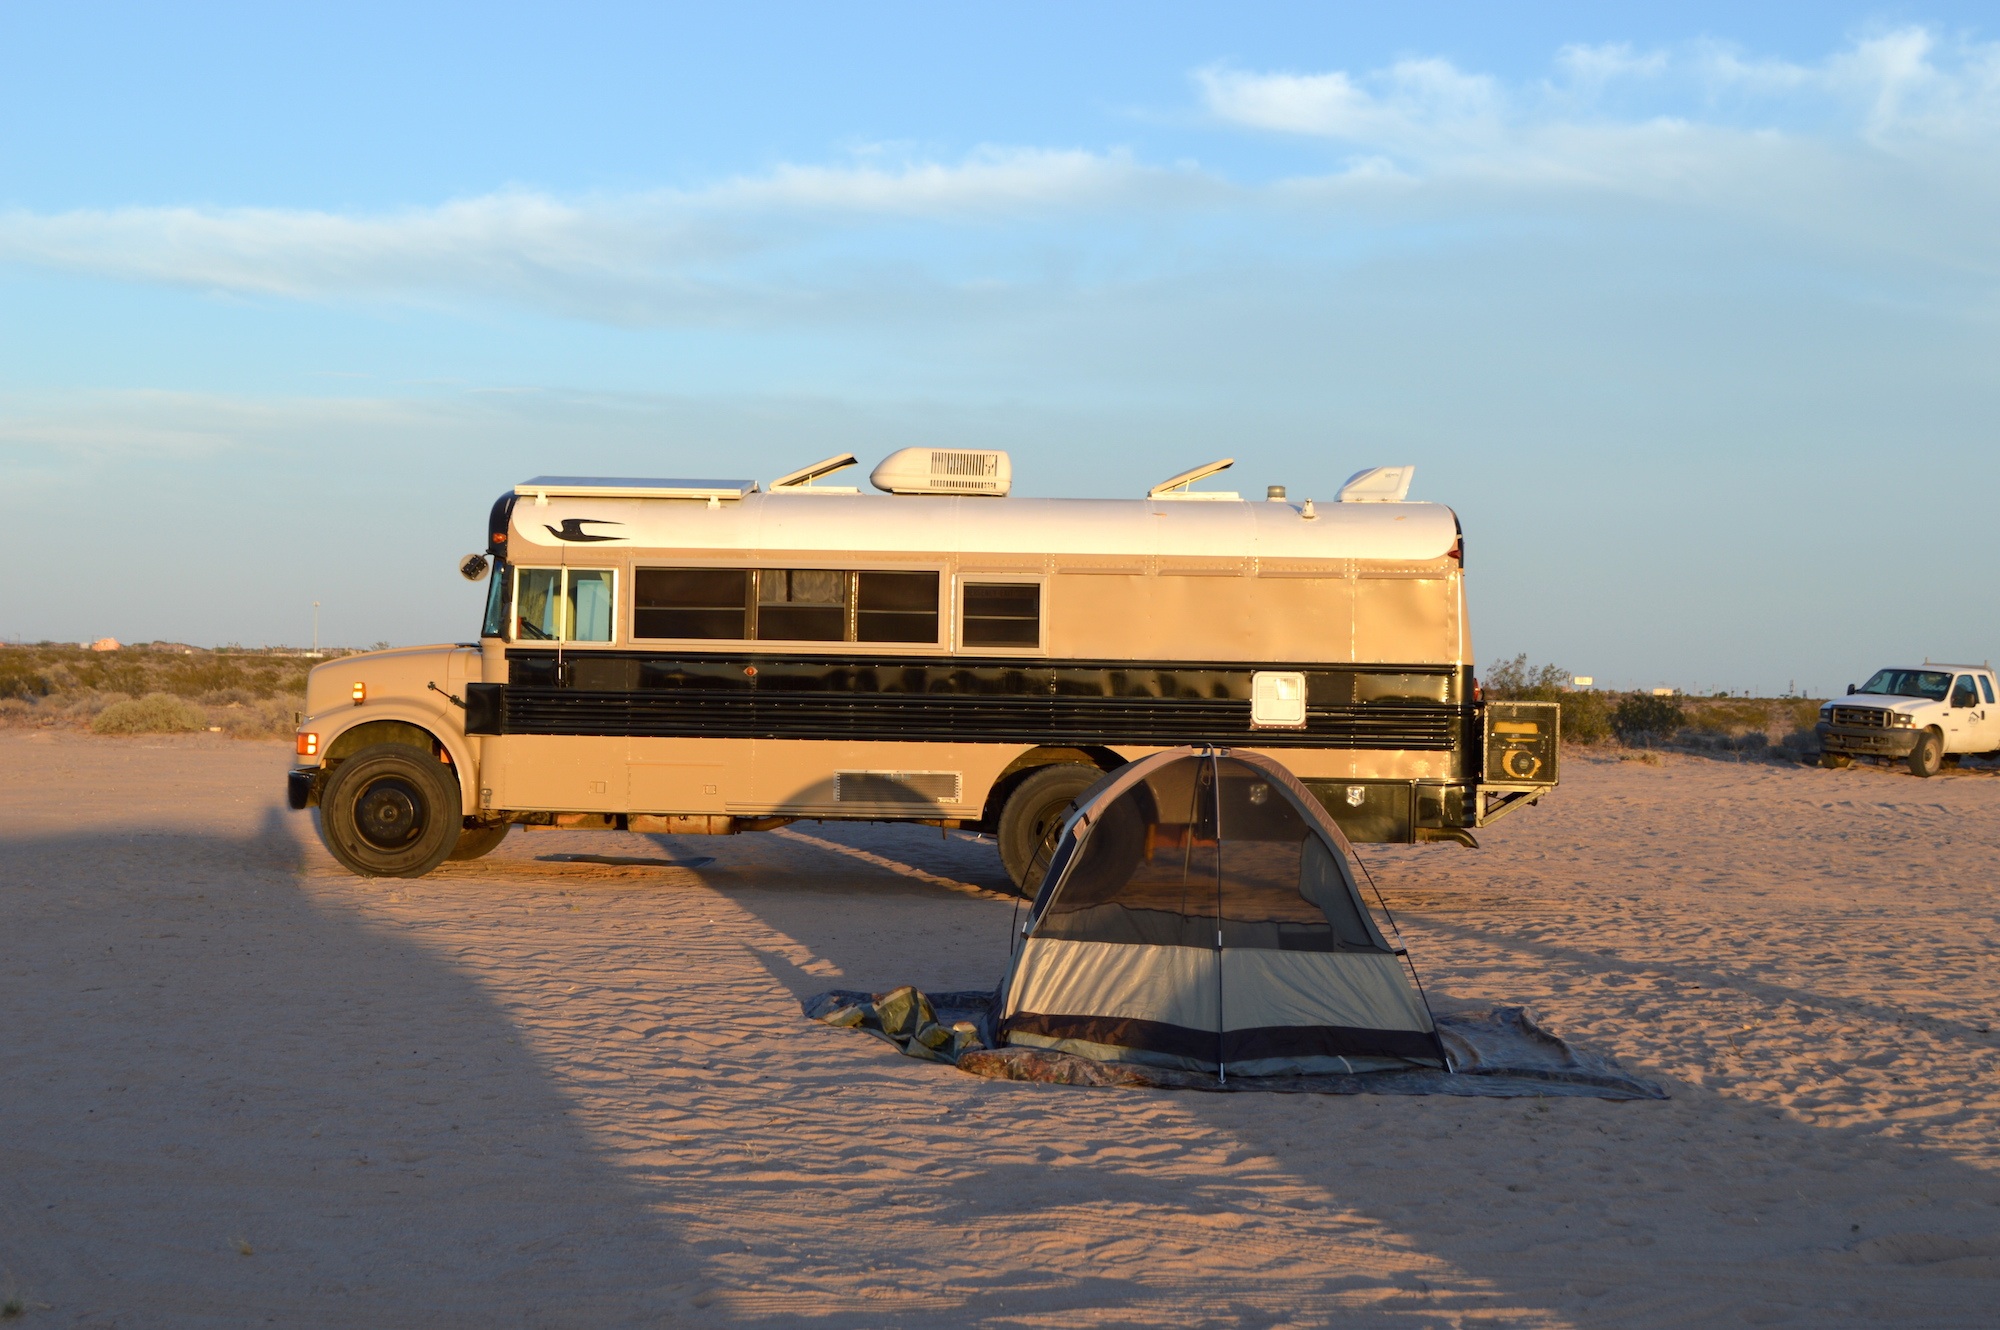
beach, landscape, sea, coast, sand, transport, vehicle